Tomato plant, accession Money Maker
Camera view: tilt-top (135 deg); turntable rotation: 270 degrees
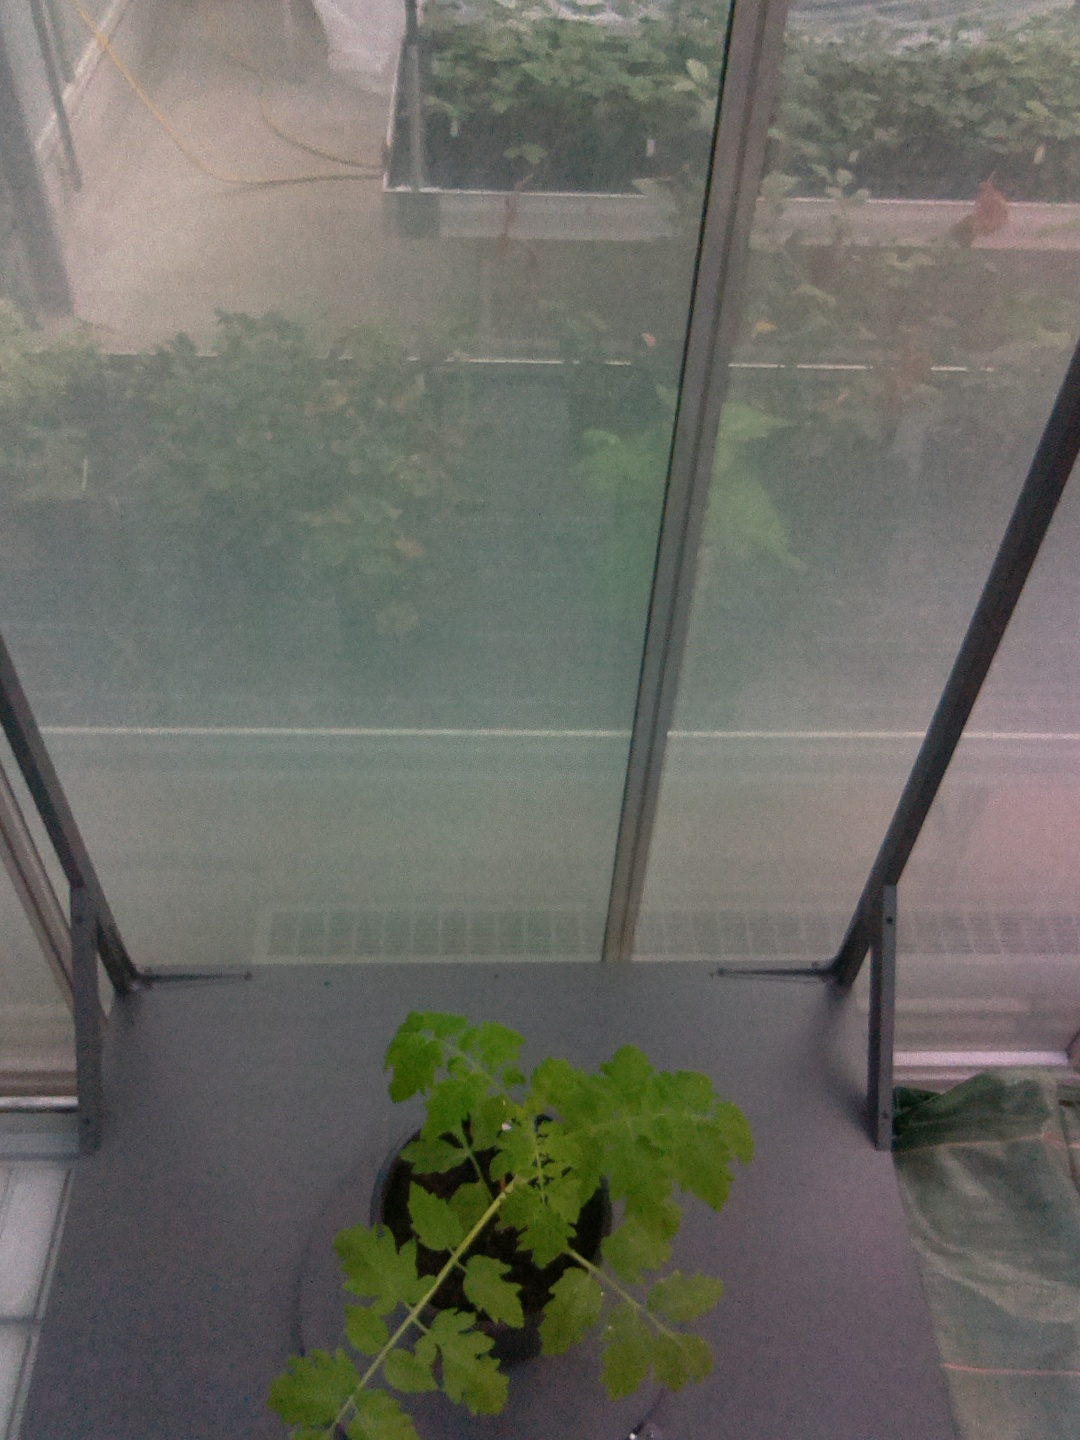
BBCH growth stage 13: 6 of true leaves visible